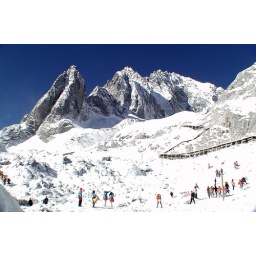
The Yulong Mountain. People can easily climb the mountain by walking inside the corridor.